Dhir Shumsher Rana

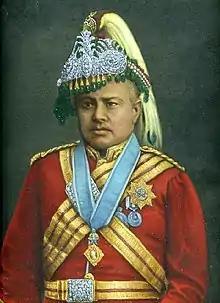
Prime Minister Ranodip Singh Kunwar; elder brother of Dhir Shumsher

Historians John Whelpton, Ishwari Prasad contended that Dhir Shumsher was the main support to the administration of Prime Minister Ranodip Singh Kunwar. Historian Perceval Landon described him as "Chief Executive of Nepal" when he was appointed as Commander-in-Chief. Until his death in 1884, Dhir Shumsher controlled the real authority as Ranodip Singh had an ill health and was a fragile ruler. Ranodip Singh did not act anything contrary to Dhir Shumsher and always contended him. Similarly, Dhir did not allow the British authorities to receive any Gorkhali recruits from Nepal while Ranodip Singh favoured it. His death allowed Ranodip Singh to permit Gorkhali recruitment in British Army.